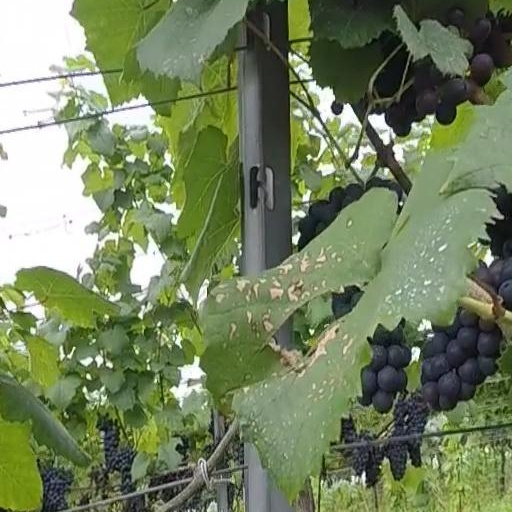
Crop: grape